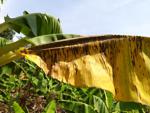
Label: segatoka